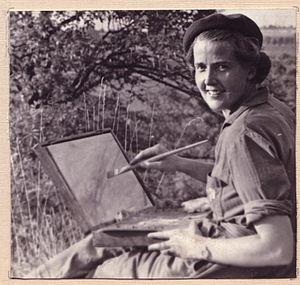
Bianca Wallin, née le 1ᵉʳ octobre 1909 à Rome en Italie, et morte le 5 janvier 2006 à Stockholm en Suède, est une artiste.